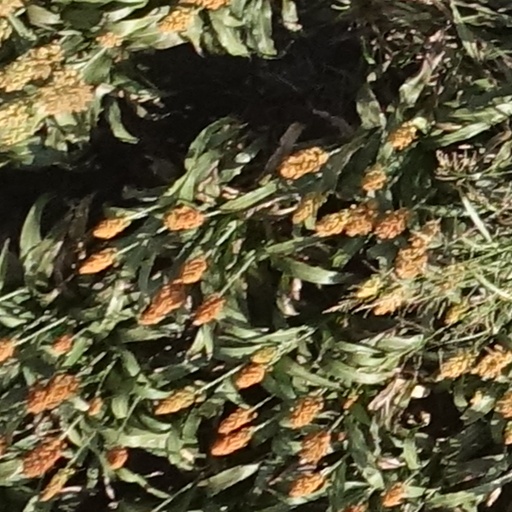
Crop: sorghum